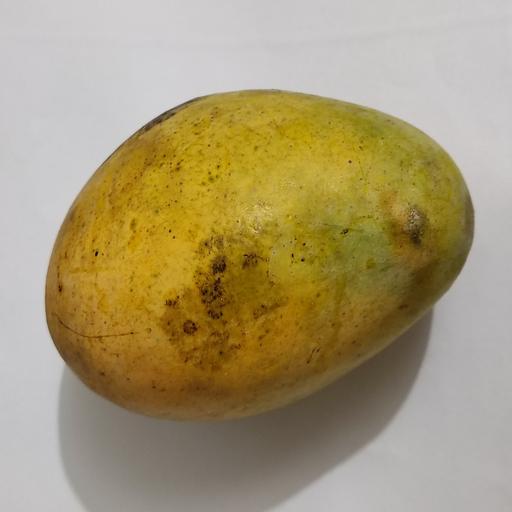
Crop type: Mango_Amrapali